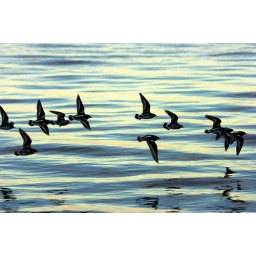
birds over water